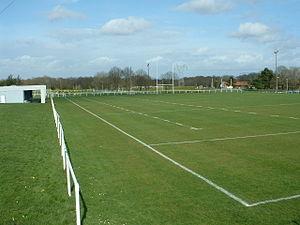
Rezé [ʁəze] anciennement ratiatum est une commune située en France, dans le département de la Loire-Atlantique, en région Pays de la Loire, chef-lieu d'un canton qui porte son nom. Située dans le Pays nantais, Rezé a par ailleurs donné son nom au pays de Retz, pays traditionnel dont elle fut la capitale originelle.